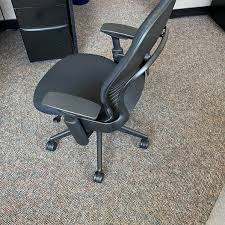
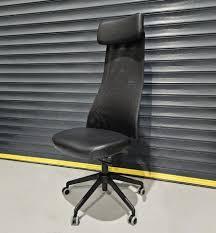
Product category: items_chair
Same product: no